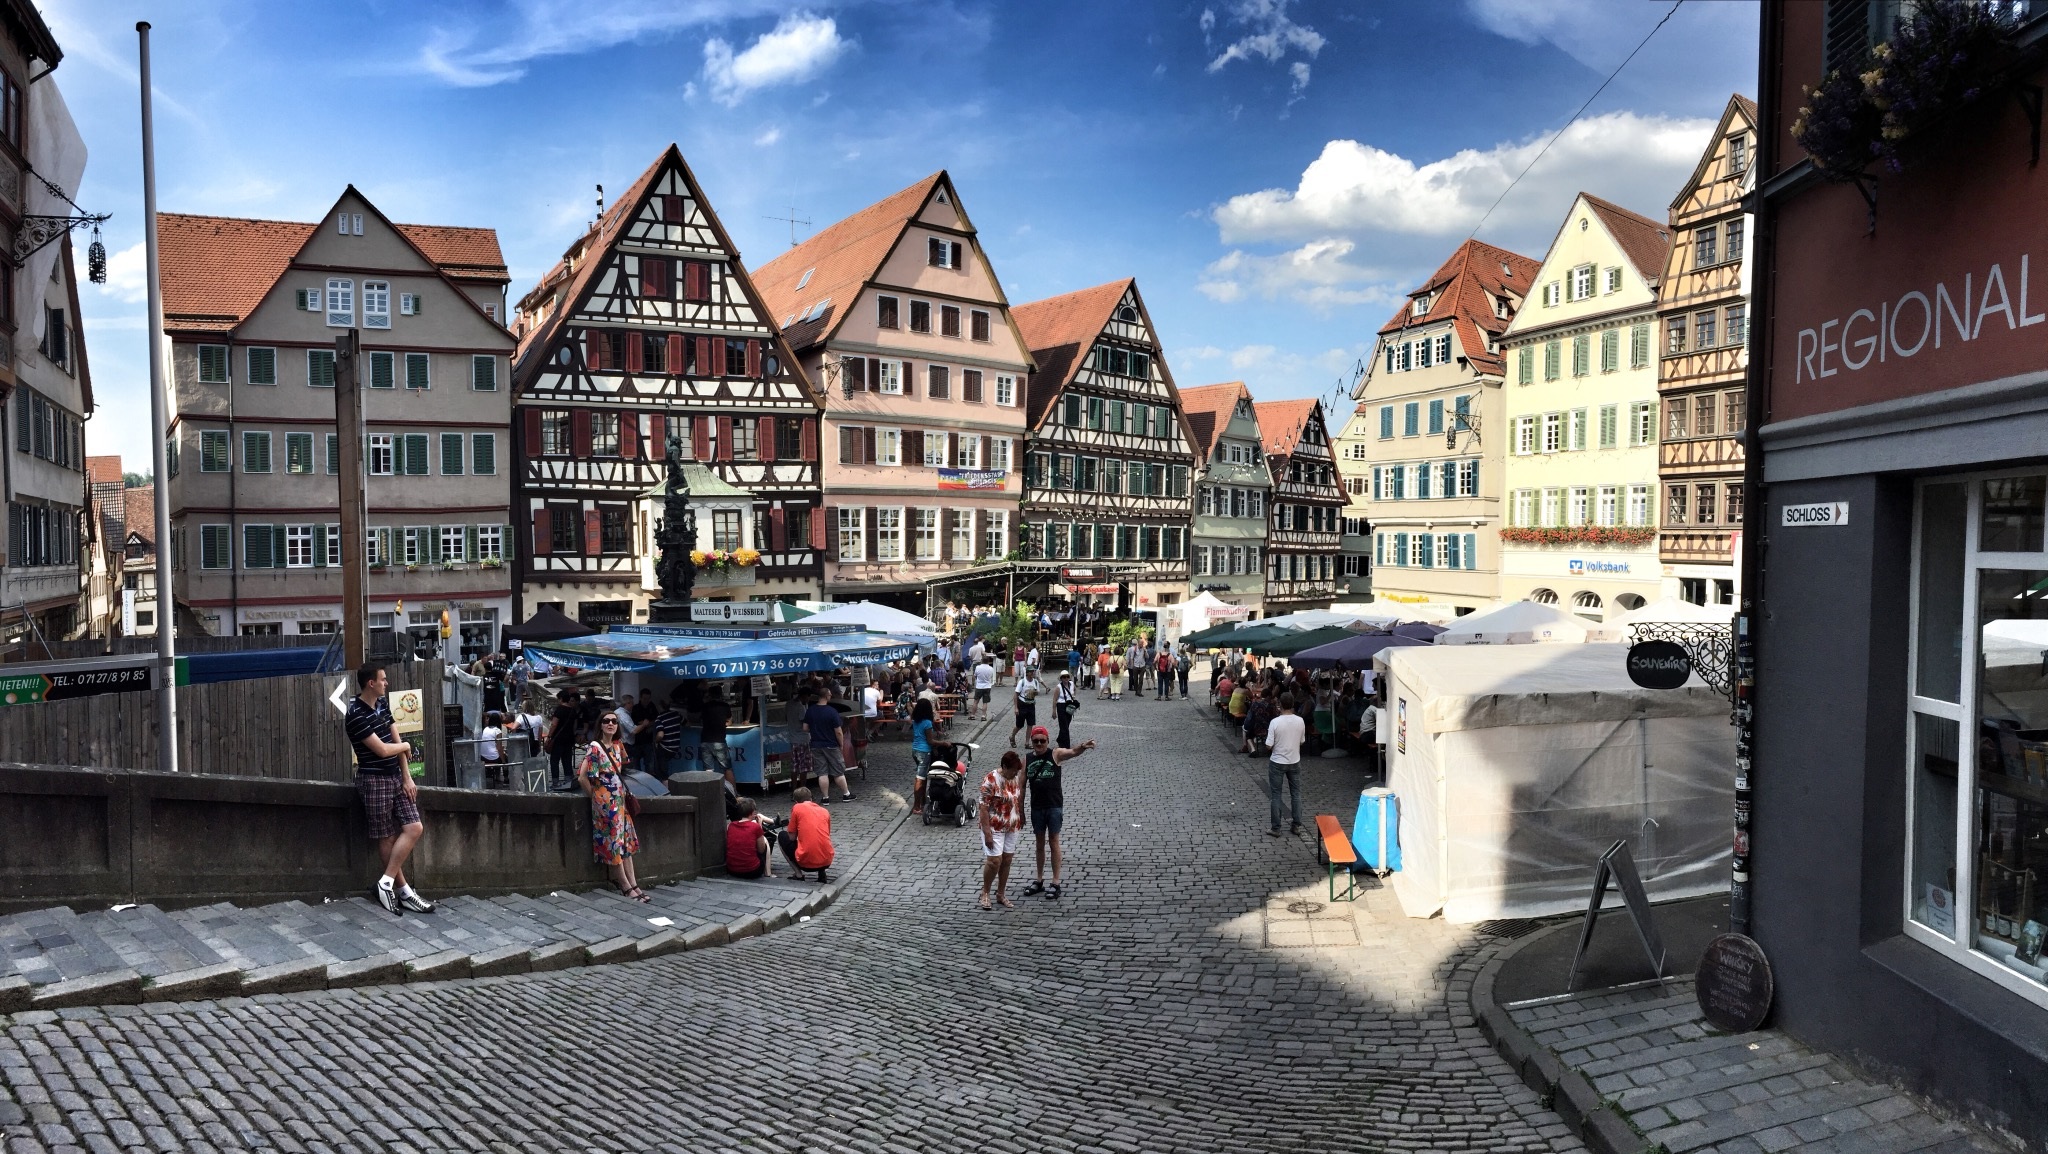
pedestrian, road, street, town, city, cityscape, downtown, vacation, plaza, human, marketplace, colorful, tourism, waterway, patch, district, study, infrastructure, homes, germany, town square, neighbourhood, town hall, t bingen, town festival, baden wurttemberg, urban area, residential area, human settlement, market stalls